People's Volunteer Army

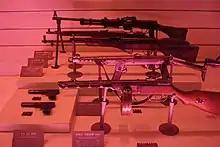
Typical firearms used by the PVA

The nominal strength of a PLA division was 9,500 men, with a regiment comprising 3,000 and a battalion consisting of 850. However, many divisions sent to Korea were below-strength while the divisions stationed opposite Taiwan were above-strength. There was also variation in organization and equipment as well as in the quantity and quality of the military equipment. Some of the PLA's equipment was from the Imperial Japanese Army or were captured from the Kuomintang military forces. Some Czechoslovak-made weapons were also purchased on the open market by the PRC.